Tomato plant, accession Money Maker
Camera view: horizontal (90 deg, fisheye); turntable rotation: 330 degrees
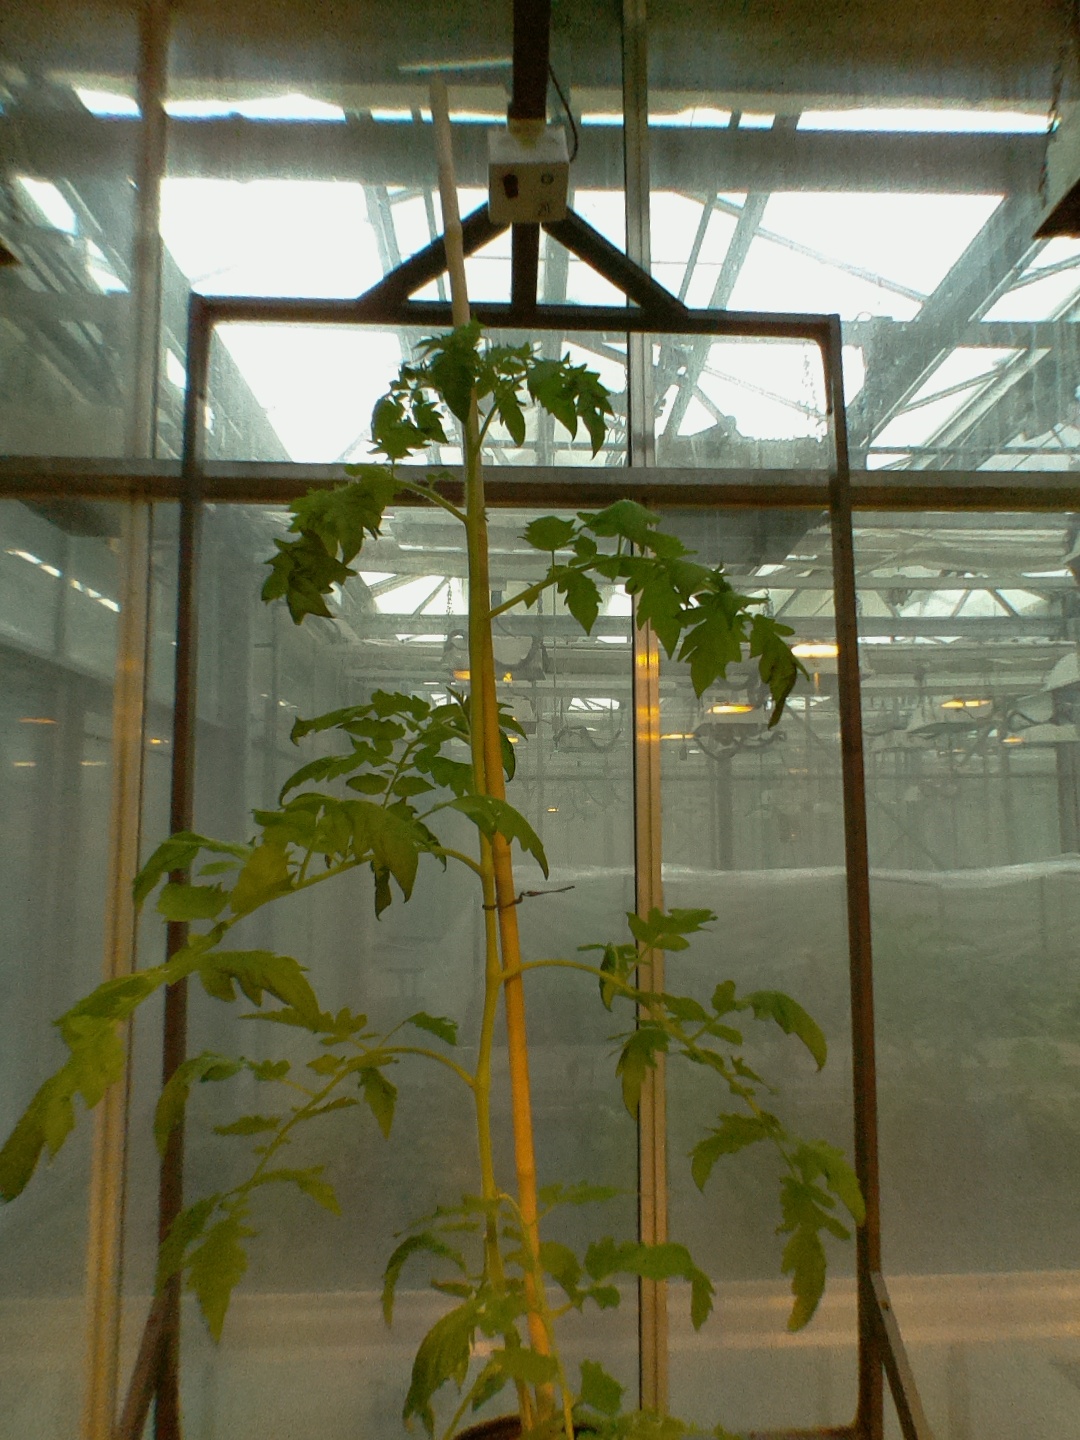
BBCH growth stage 20: First Side shoot start formed